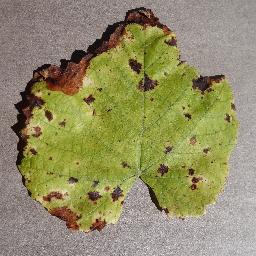
Label: Grape___Leaf_blight_(Isariopsis_Leaf_Spot)